Truls Waagø

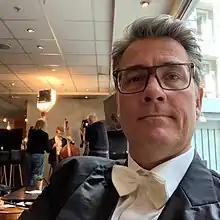
Truls Waagø

Truls Waagø (born January 6, 1964) is a Norwegian bass guitarist. He has been employed by the Trondheim Symphony Orchestra since 1987 and he is often used as an orchestral arranger. Waagø began his career with the band Slagerfabrikken in the 1970s. In addition to playing in the symphony orchestra, Waagø has also played in several other musical groups, including Tre Små Kinesere, Tango Concertino, Motorpsykkel, Revolver, and Adamseplene.